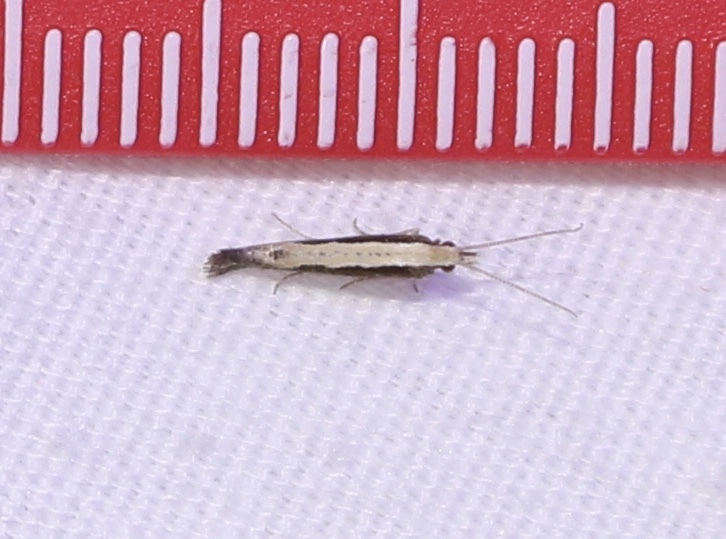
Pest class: diamondback_moth